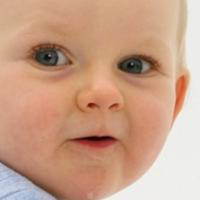
Age group: age 01-10